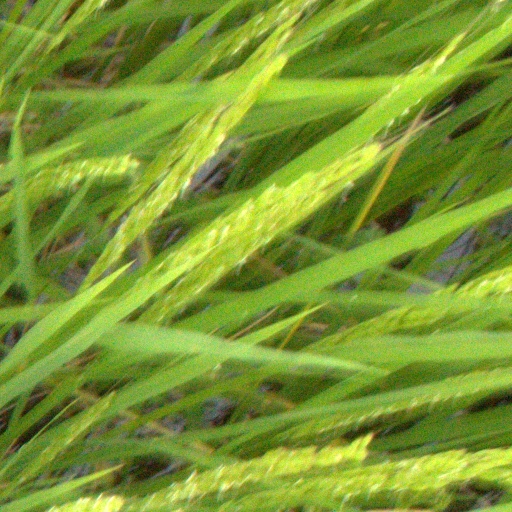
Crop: rice